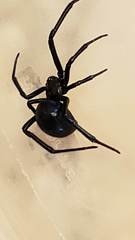
Species: Lactrodectus_hesperus